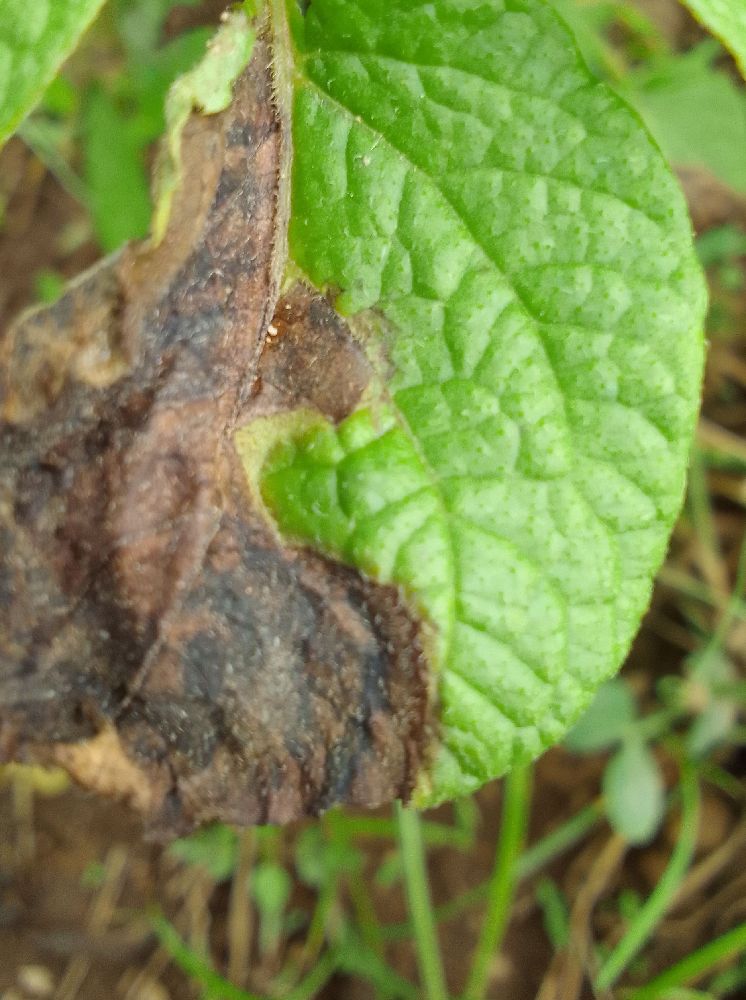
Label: Late blight